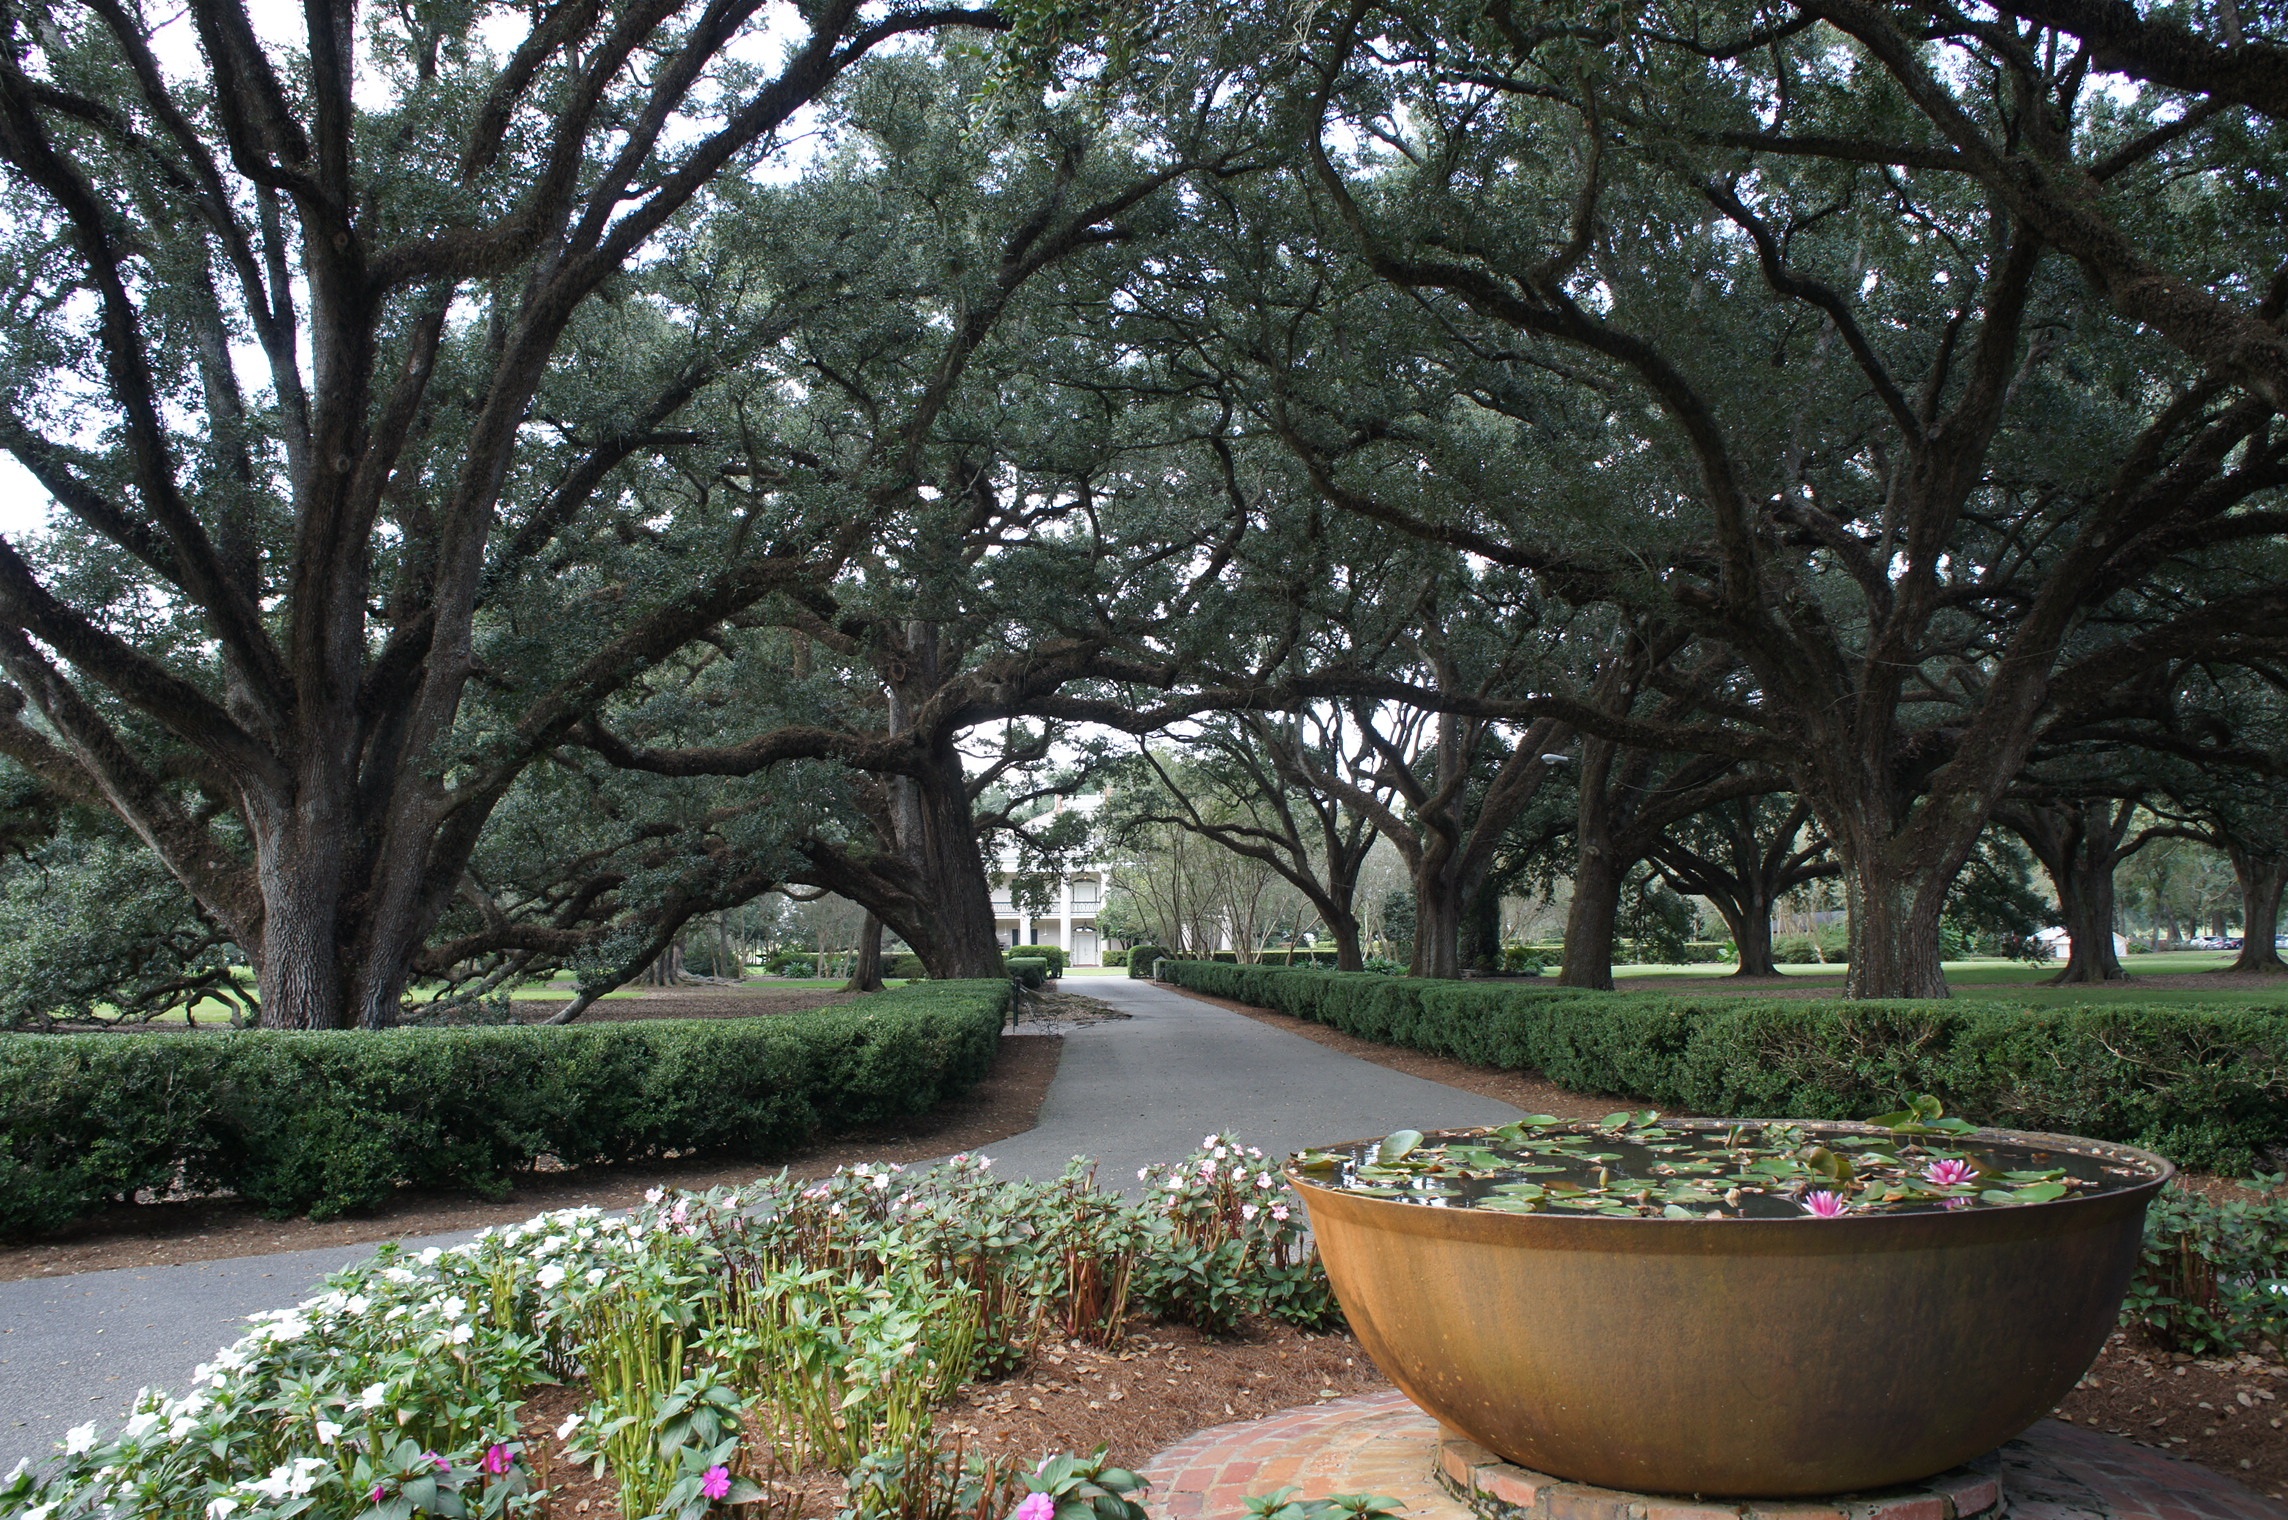
tree, nature, blossom, plant, leaf, flower, perspective, park, backyard, botany, garden, flora, shrub, plantation, fountain, botanical garden, yard, allee, woody plant